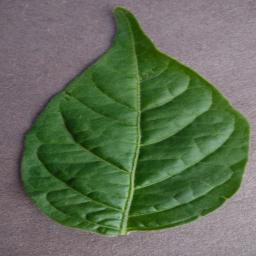
Label: Pepper,_bell___healthy